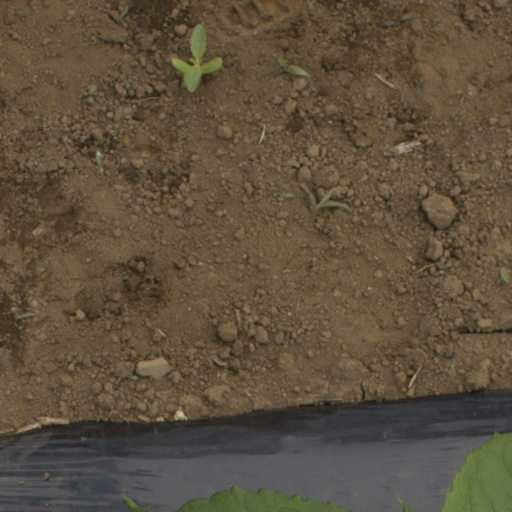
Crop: Jerusalem artichoke